Suffolk County, Massachusetts

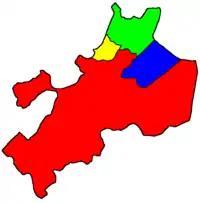
Map of Suffolk County showing (clockwise from bottom) Boston, Chelsea, Revere, and Winthrop. Interior water features such as Boston Harbor are filled in by the color of the containing city.

Each city has its own school district (including Boston Public Schools, Chelsea Public Schools, Revere Public Schools, and Winthrop Public Schools), which all follow municipal boundaries.